Little Tich

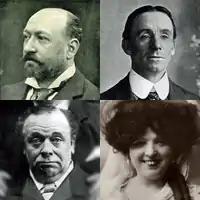
Clockwise from top left: Augustus Harris, Dan Leno, Marie Lloyd and Herbert Campbell

In the later months of 1889 Little Tich secured an engagement at the London Pavilion in Piccadilly Circus. This time, he found his English critics to be complimentary about his talent, but as their praise was largely about his success in America, he considered them hypocritical. News of his much-improved performances travelled throughout the country and he was visited by Thomas W. Charles, manager of Manchester's Prince's Theatre. Charles offered Little Tich a leading role in his forthcoming pantomime "Babes in the Wood". The 1889–90 production was a huge success for the comedian and his performance reportedly earned him "the heartiest applause of the evening".